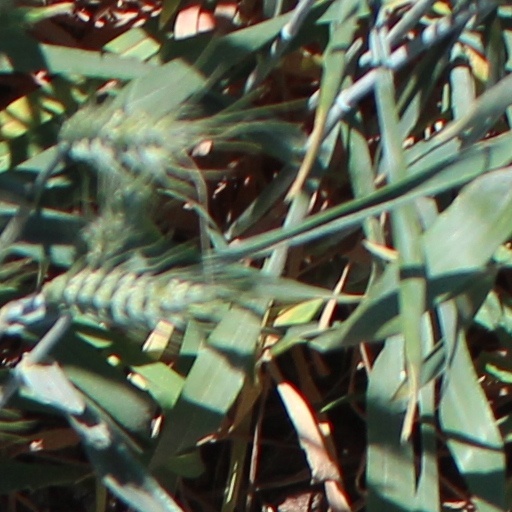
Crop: wheat